Crown of Castile

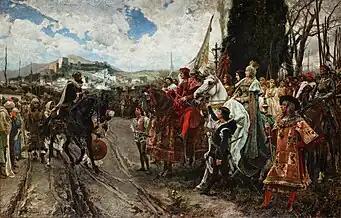
The Surrender of Granada (Francisco Padilla, oil on canvas, 1882)

In October 1469 Isabella I and Ferdinand II, heir to the throne of Aragon, married in secret in the "Palacio de los Vivero" in Castilian Valladolid. The consequence was a dynastic union of the Crown of Castile and the Crown of Aragon in 1479 when Ferdinand ascended to the Aragonese throne. This union however was not effective until the reign of his grandson Charles I (Holy Roman Emperor Charles V). Ferdinand and Isabella were related and had married without papal approval. Although Isabella wanted to marry Ferdinand, she refused to proceed with the marriage until she received a Papal dispensation. Consequently, Ferdinand's father forged a papal dispensation for the two to marry. Isabella believed that the dispensation was authentic and the marriage went ahead. A genuine papal dispensation arrived afterwards. Later Pope Alexander VI bestowed upon them the title of "'los Reyes Católicos'" ('the Catholic Monarchs').